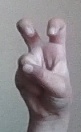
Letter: toot